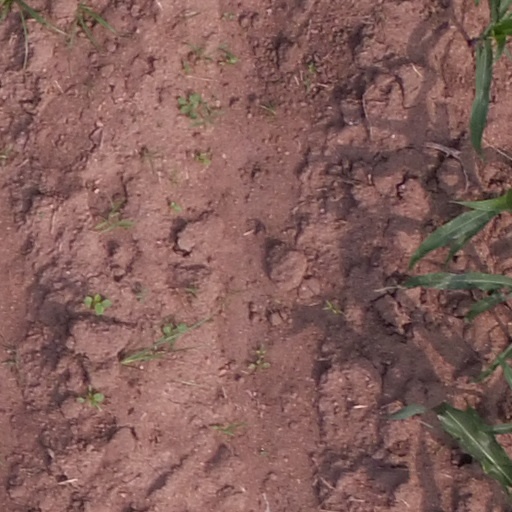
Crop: maize; corn